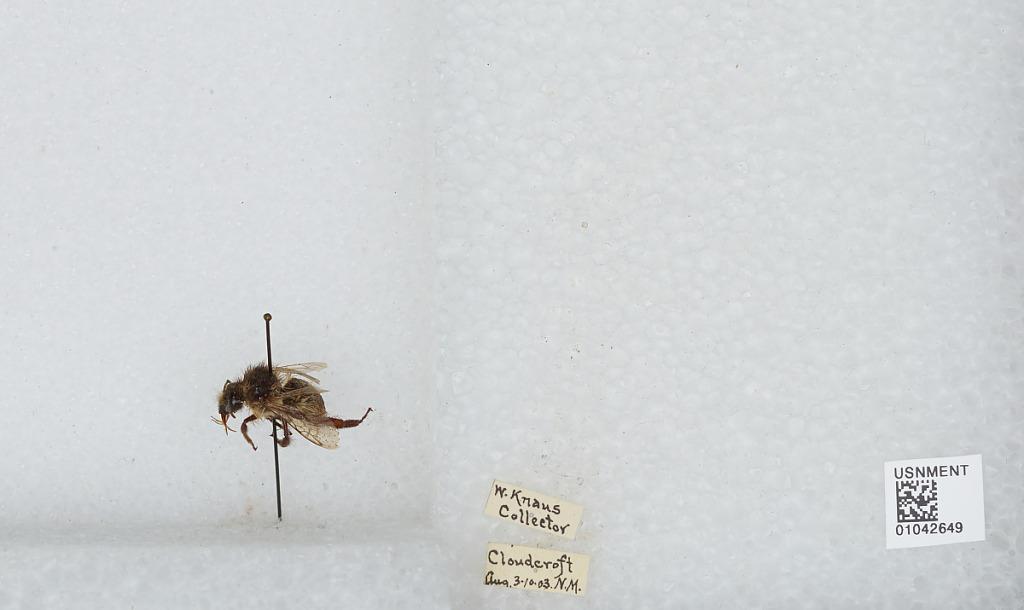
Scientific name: Bombus sp.
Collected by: W. Knaus
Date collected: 1903-8-3
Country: United States
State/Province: New Mexico
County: Otero
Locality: Cloudcroft
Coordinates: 32.9547, -105.741